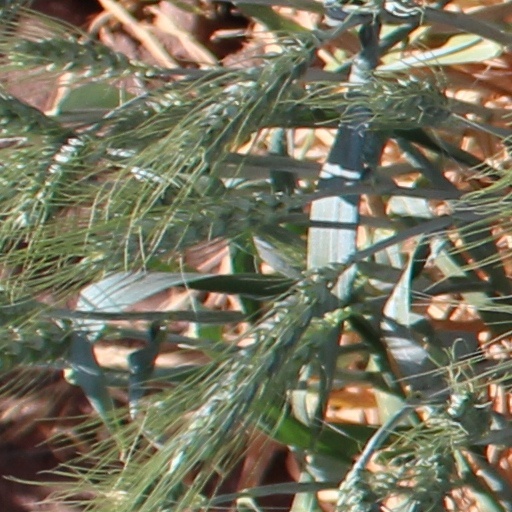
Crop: wheat